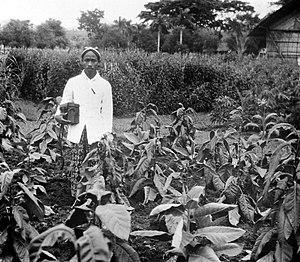
L'histoire de la culture du tabac commence avec l'exploitation agricole du tabac, par les Européens après la découverte et l'exploration de l'Amérique. À cette occasion, les colons découvrent cette plante, utilisée traditionnellement par les Amérindiens.